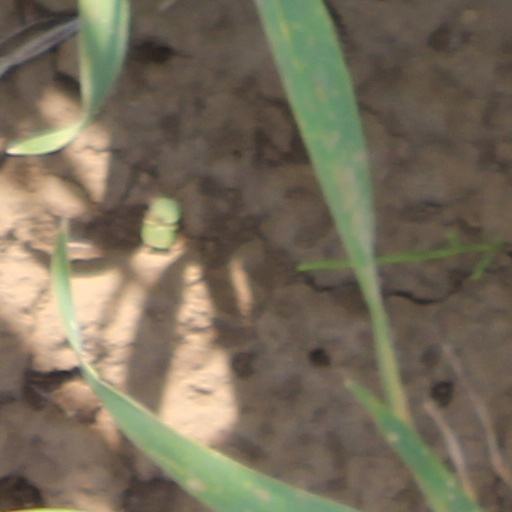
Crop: wheat